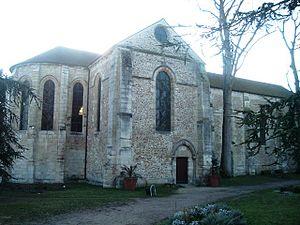
Commanderie de Saint-Jean-en-L'Isle de Corbeil-Essonnes (91).
Corbeil-Essonnes est une commune française située à vingt-neuf kilomètres au sud-est de Paris, dans le département de l’Essonne en région Île-de-France, issue de la fusion en 1951 des communes de Corbeil et d'Essonnes.